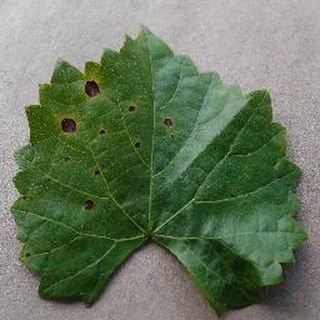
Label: grape_black_rot